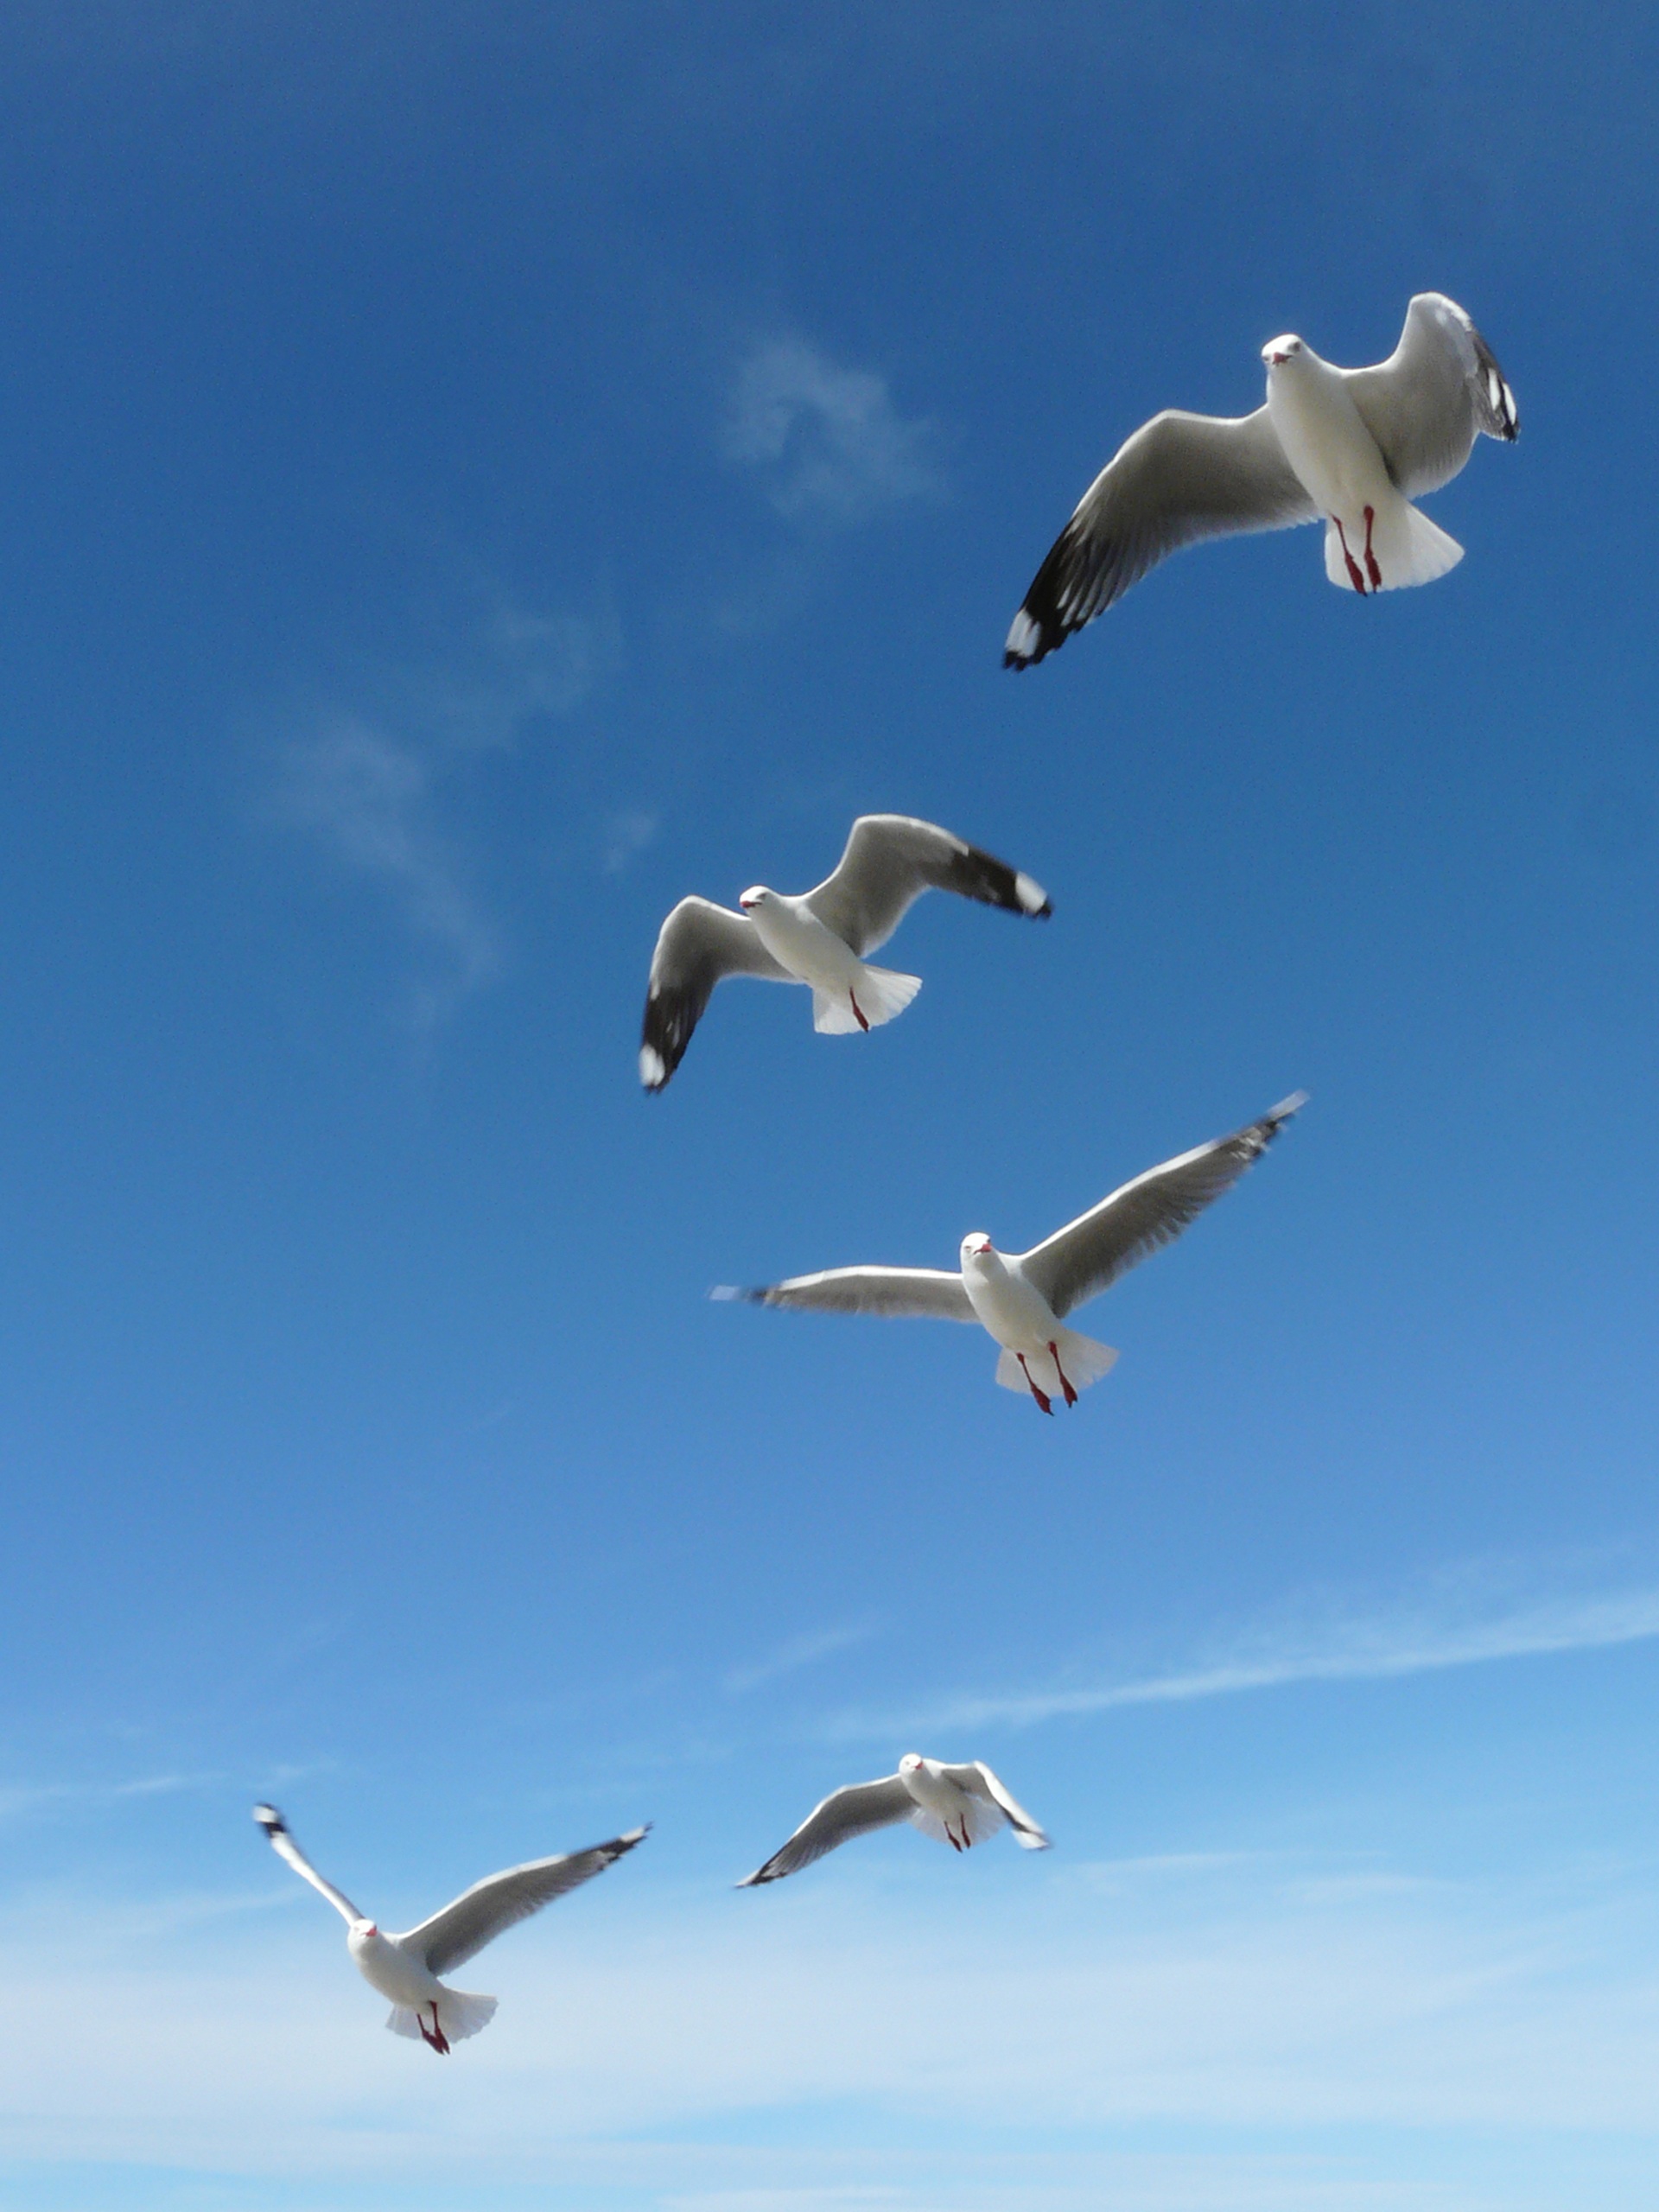
bird, wing, sun, pelican, seabird, fly, summer, heaven, gull, flight, blue, ornithology, clouds, new zealand, vertebrate, albatross, gannet, charadriiformes, the seagull, ptak, european herring gull, suliformes